2011 Manitoba general election

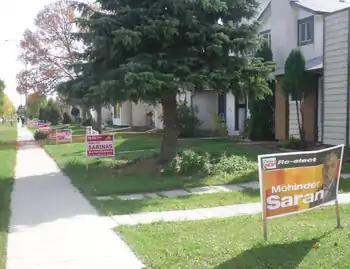
Election signs for the major parties in the riding of The Maples.

Manitoba Hydro planned an alternative hydro-electric transmission line to Bipole I and II routes running through the Interlake region in Manitoba. Initially it planned a more easterly route to the east of Lake Winnipeg. The NDP ignored the expert opinion of Manitoba Hydro and decided to build the line on the west side of the province at a cost of $4.1 billion. Further, the NDP proposed the creation of a large UNESCO environmental heritage site named Pimachiowin Aki. Just days before his retirement as premier, Doer announced that the government would donate $10 million to the trust fund for UNESCO World Heritage site on the east side of Lake Winnipeg. The NDP claimed that an east side Bipole III route would jeopardise the UNESCO site and claimed that a heritage site would benefit First Nations communities more. The NDP proposed a longer, more expensive, alternative route through the west of Manitoba to preserve the environmental integrity of the east side. Subject to the Environmental Impact Statement to be completed in June 2011, the construction of the line will begin in the winter of 2012, one year after the election.